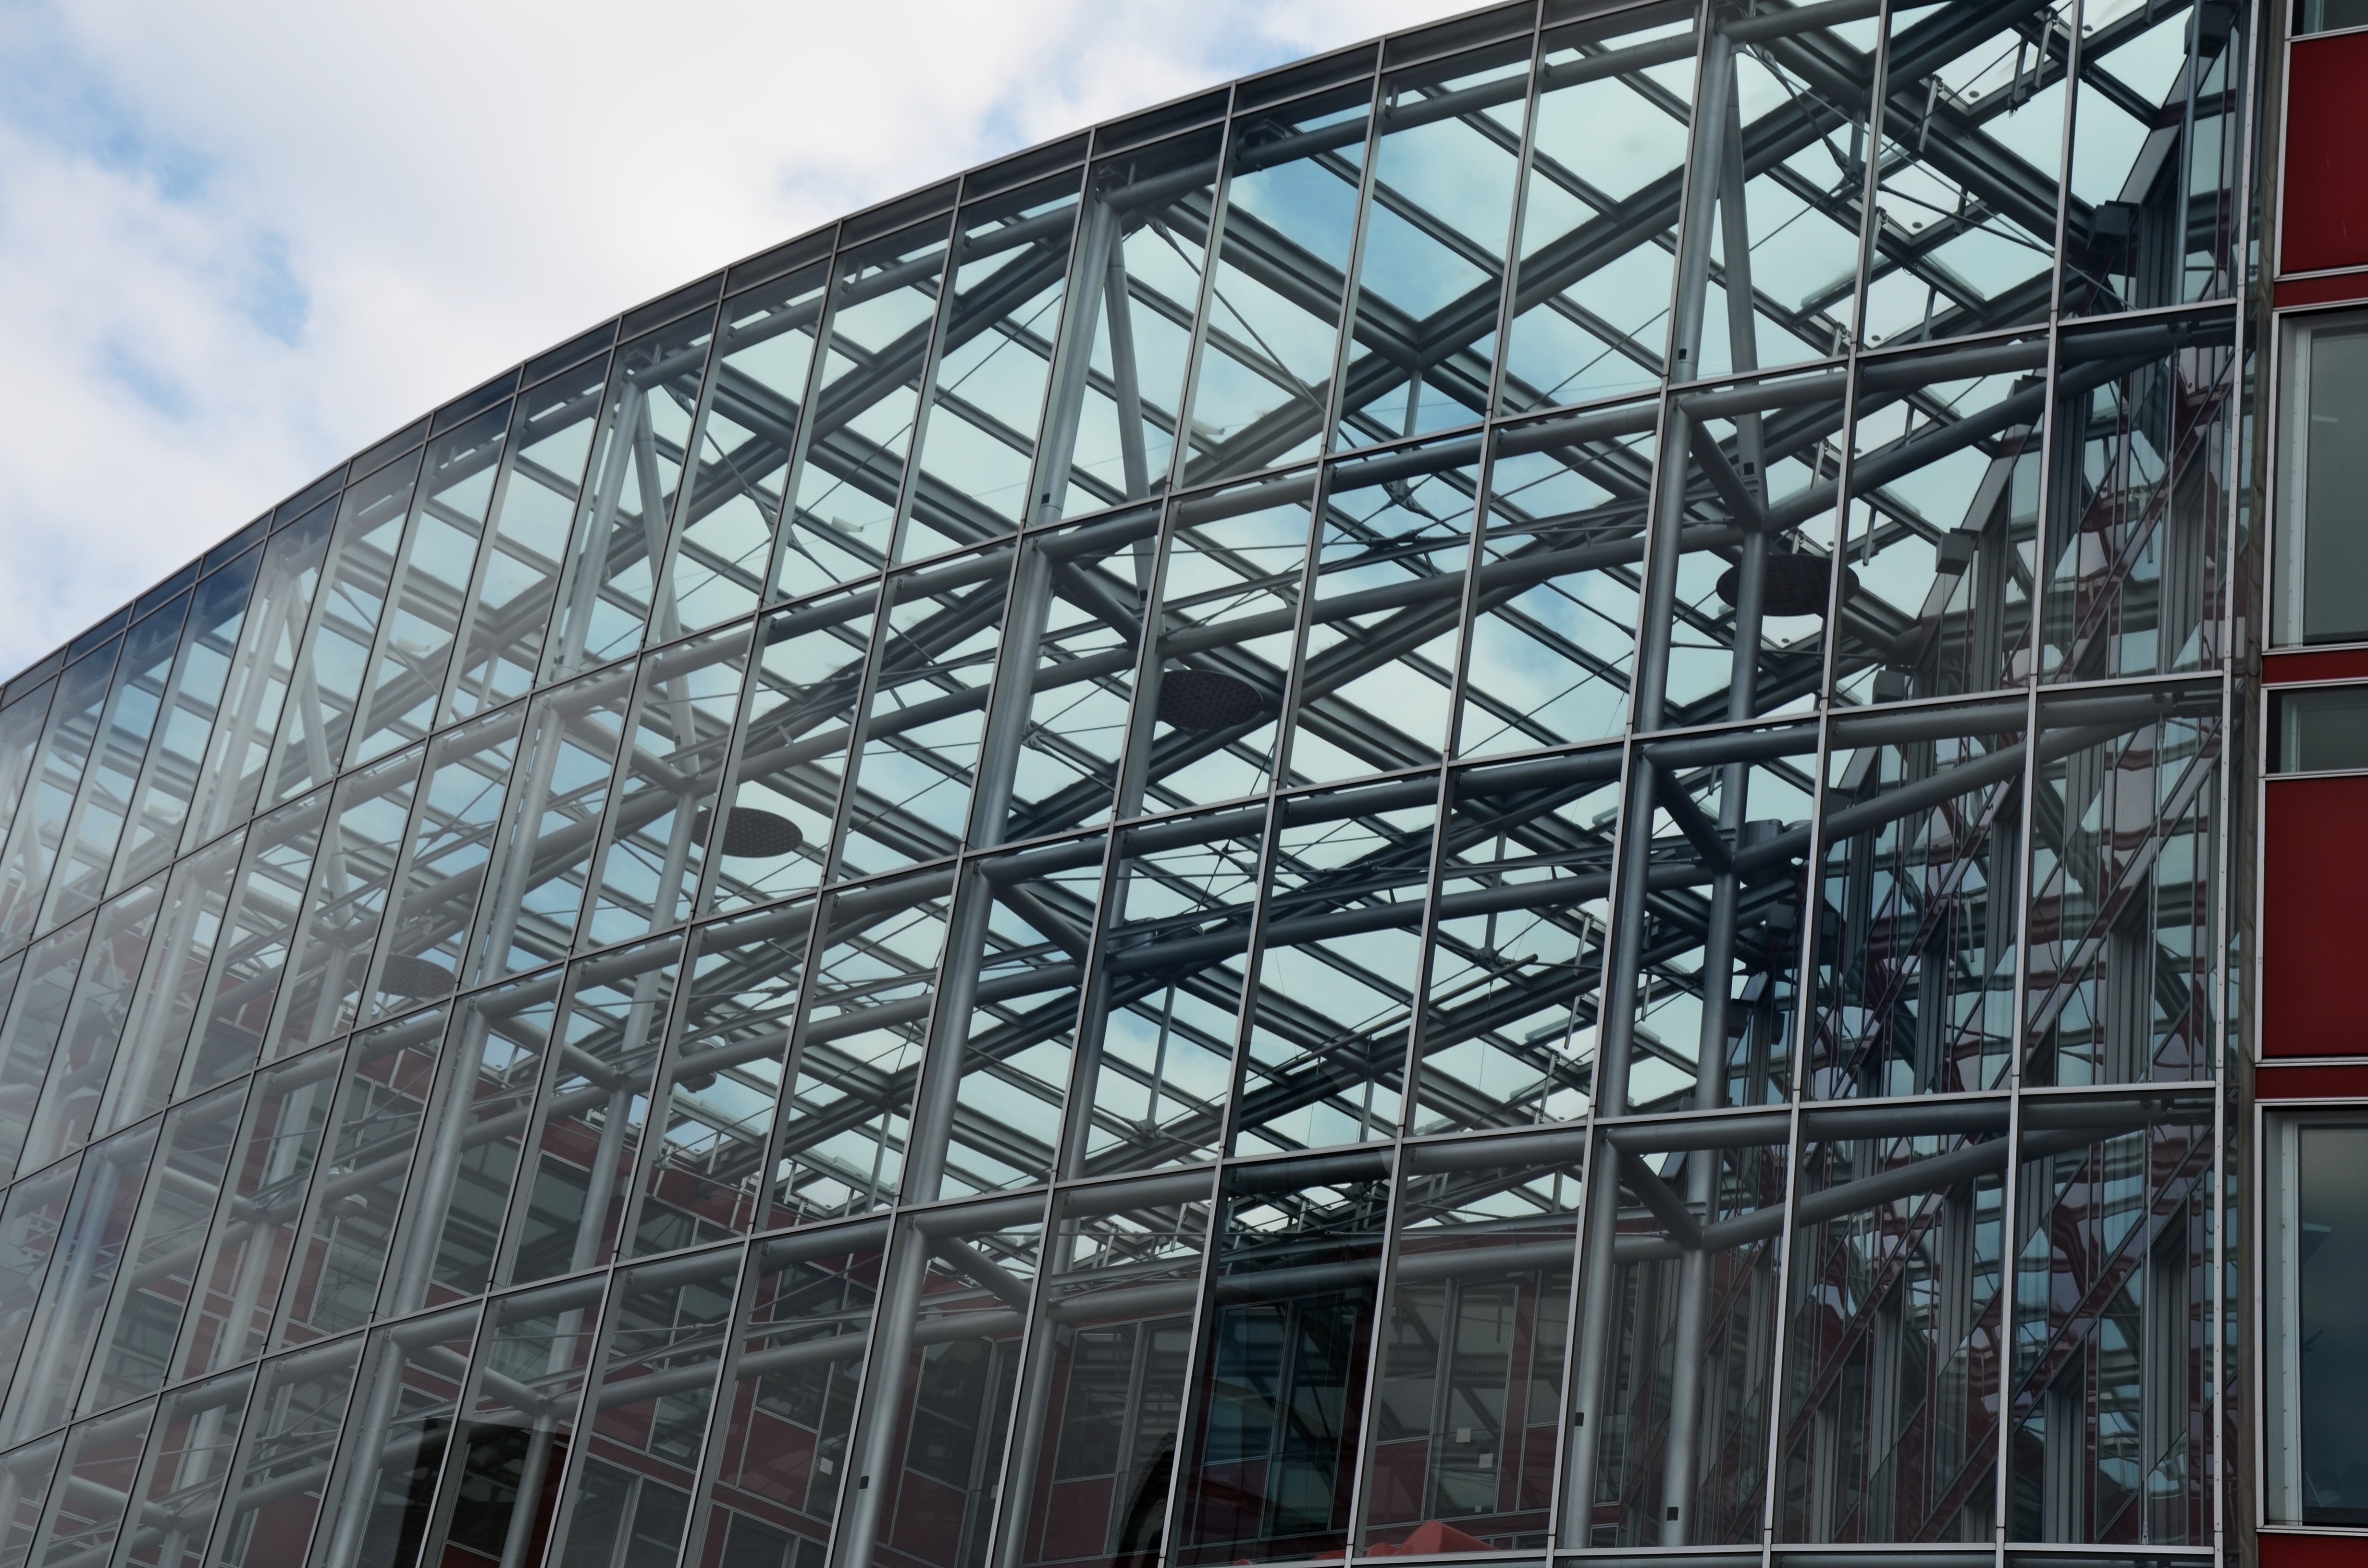
architecture, structure, glass, building, facade, modern, stadium, arena, design, scaffolding, headquarters, sport venue, outdoor structure